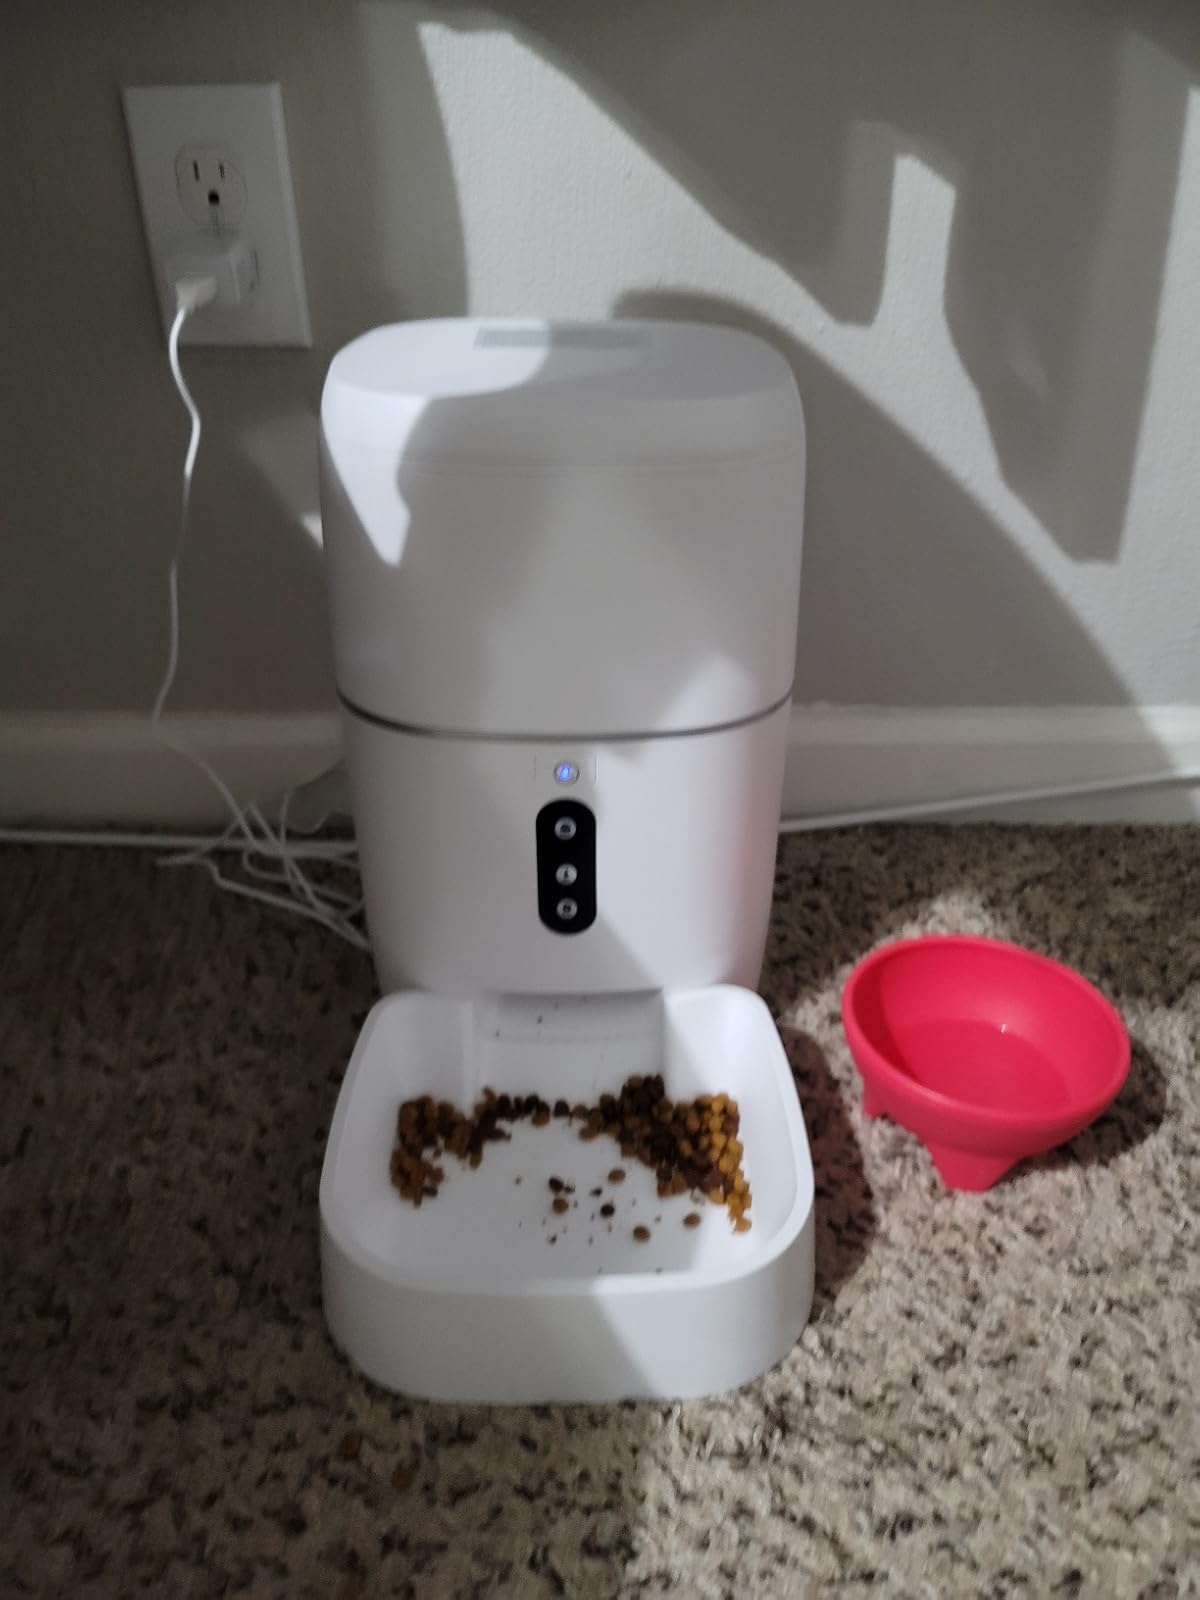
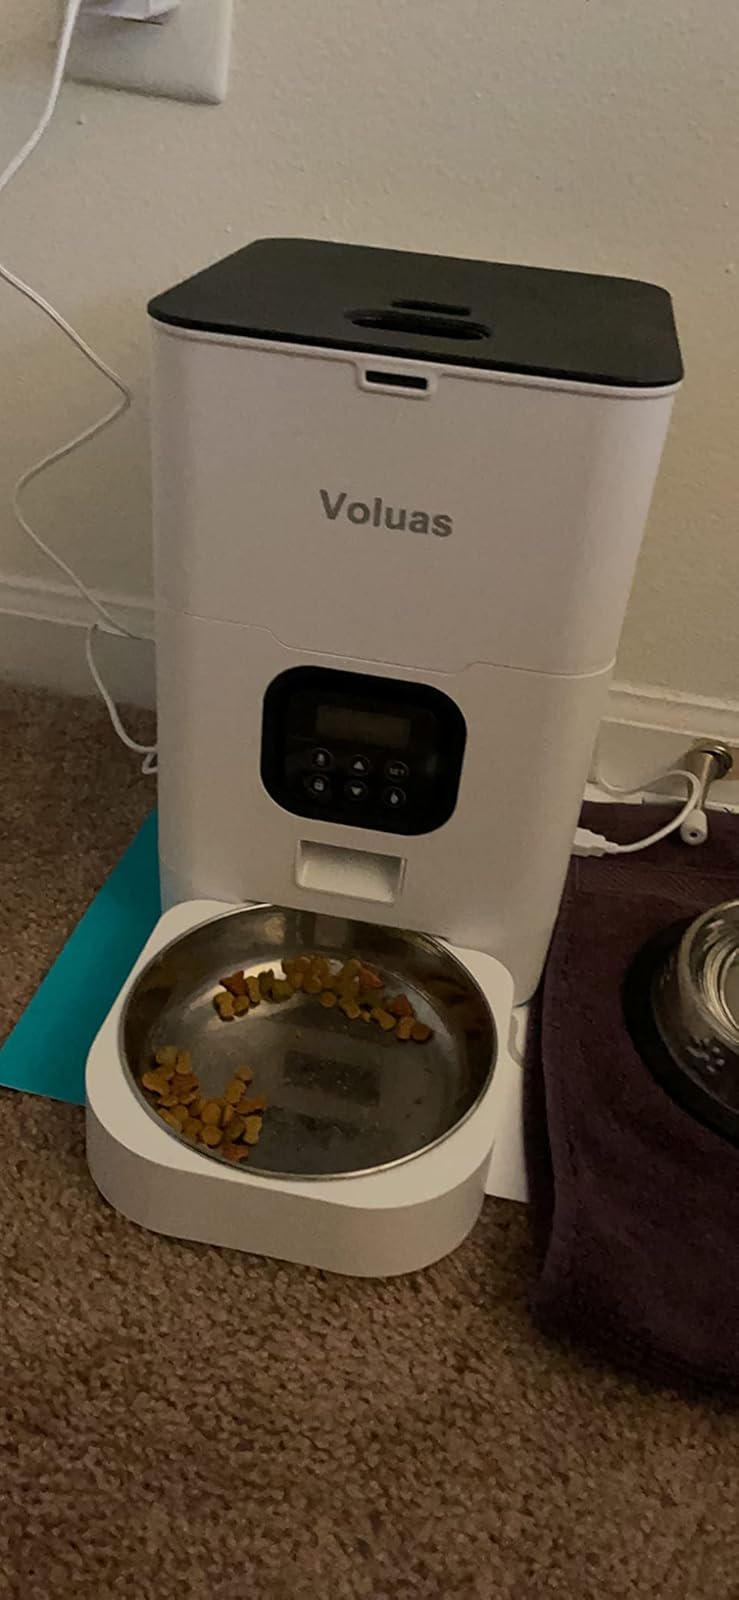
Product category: items_feeder
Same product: no